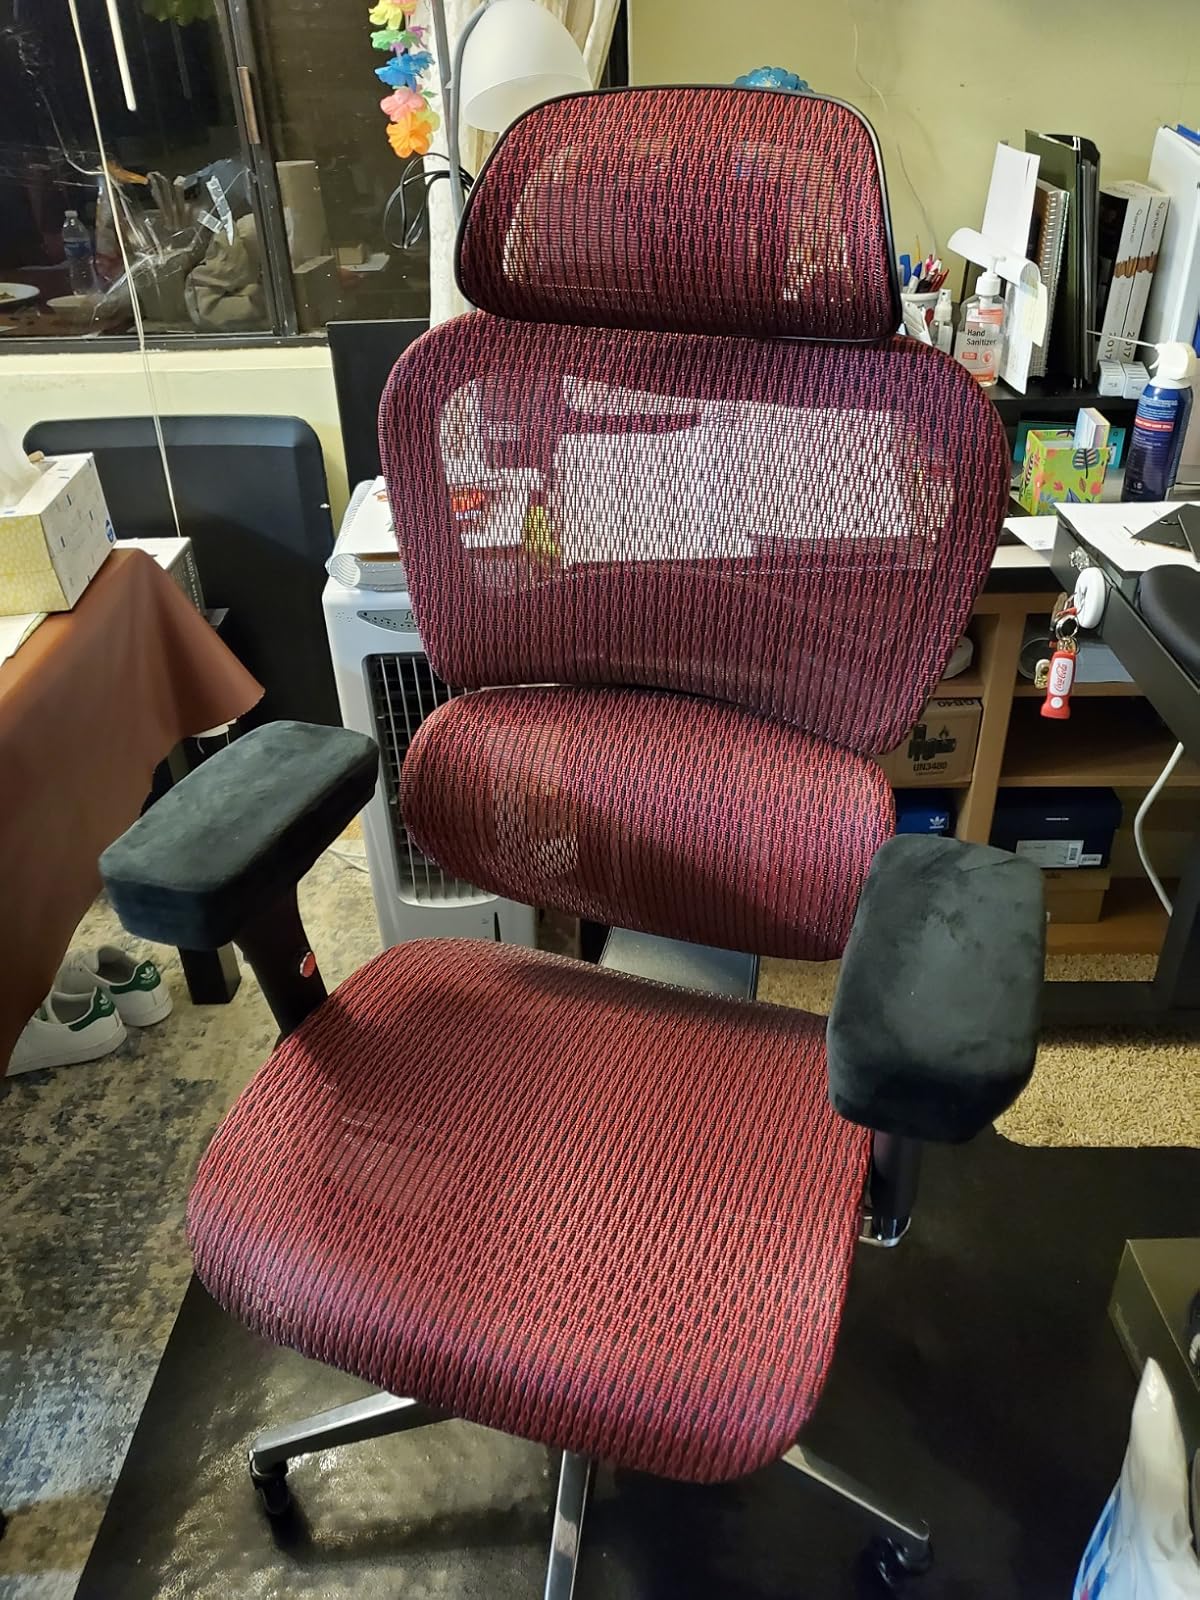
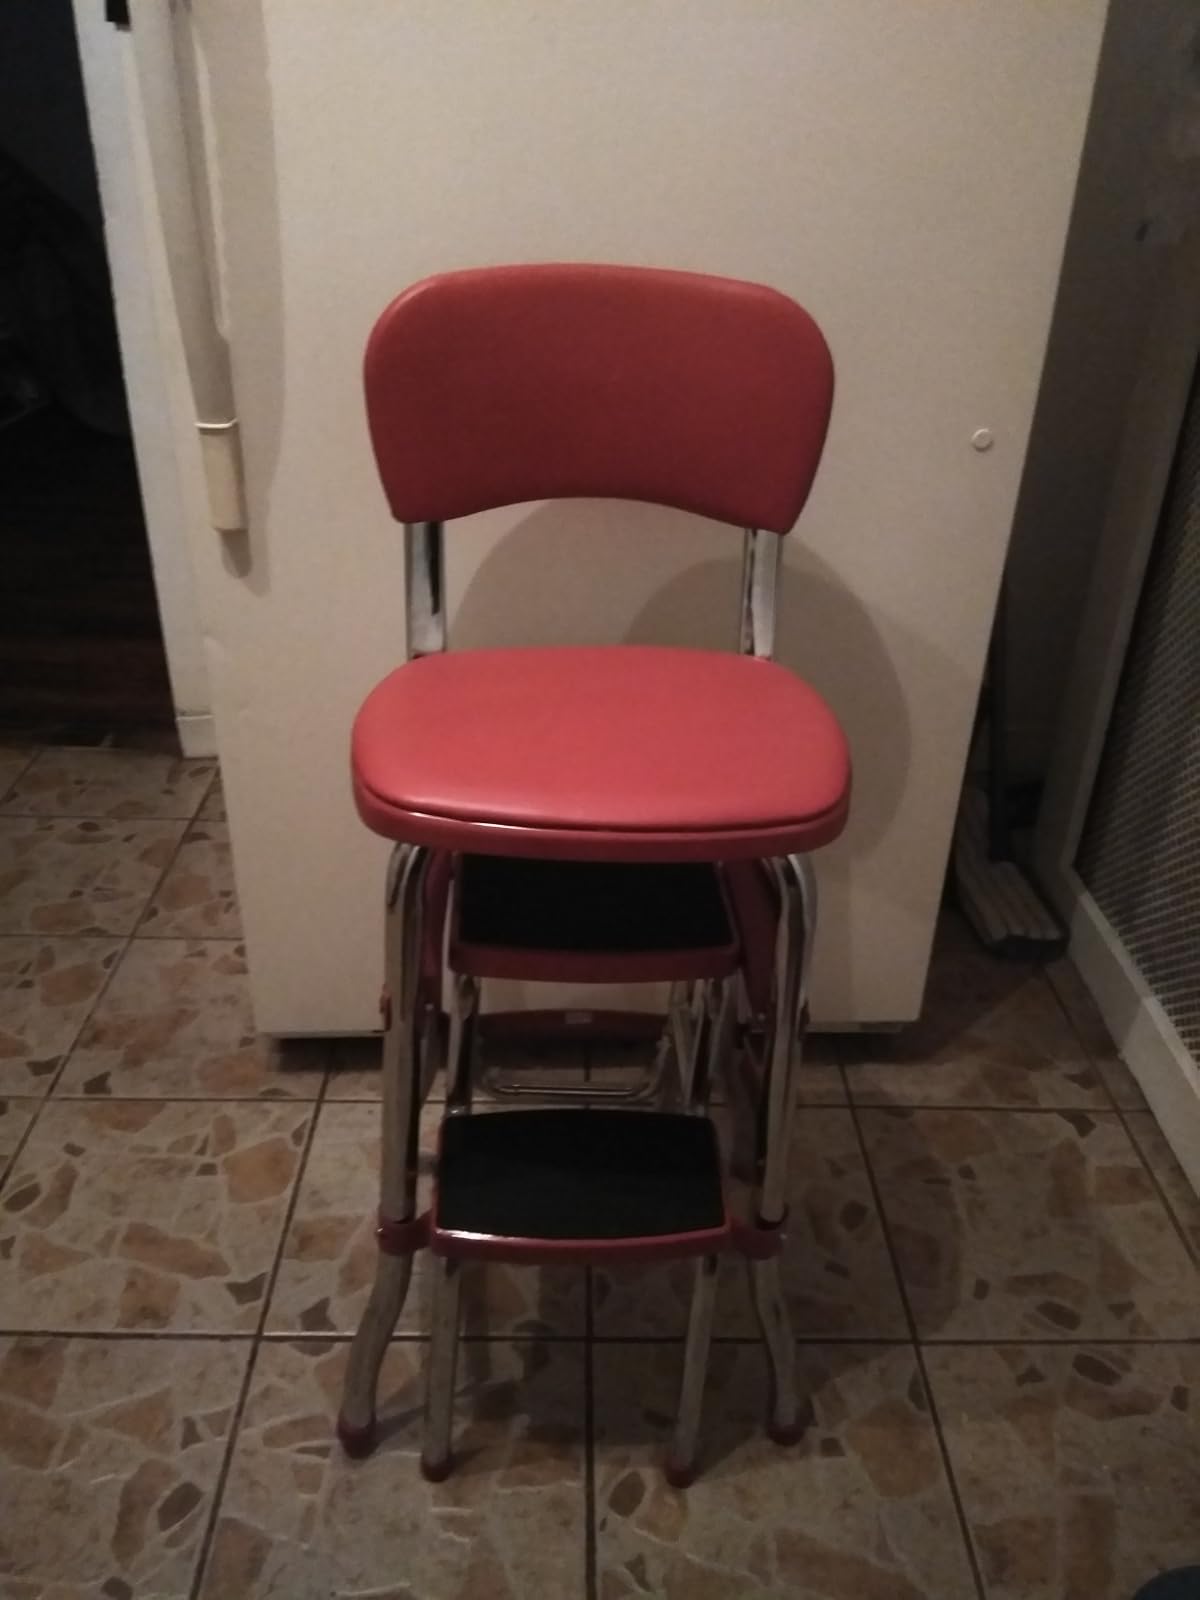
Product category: items_chair
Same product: no